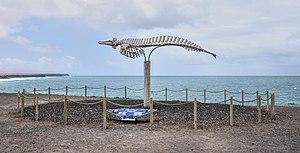
El Cotillo sur l'île Fuerteventura, îles Canaries